Give Me Liberty (2019 film)

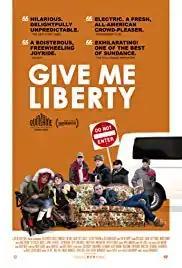
US film poster

Give Me Liberty is a 2019 American comedy drama directed by Kirill Mikhanovsky. The film had its world premiere on the opening night of the Sundance Film Festival on January 24, 2019. The film was screened in the Directors' Fortnight section at the 2019 Cannes Film Festival.